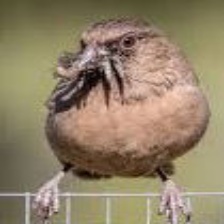
Species: ALBERTS TOWHEE
Scientific name: PIPILO ABERTI